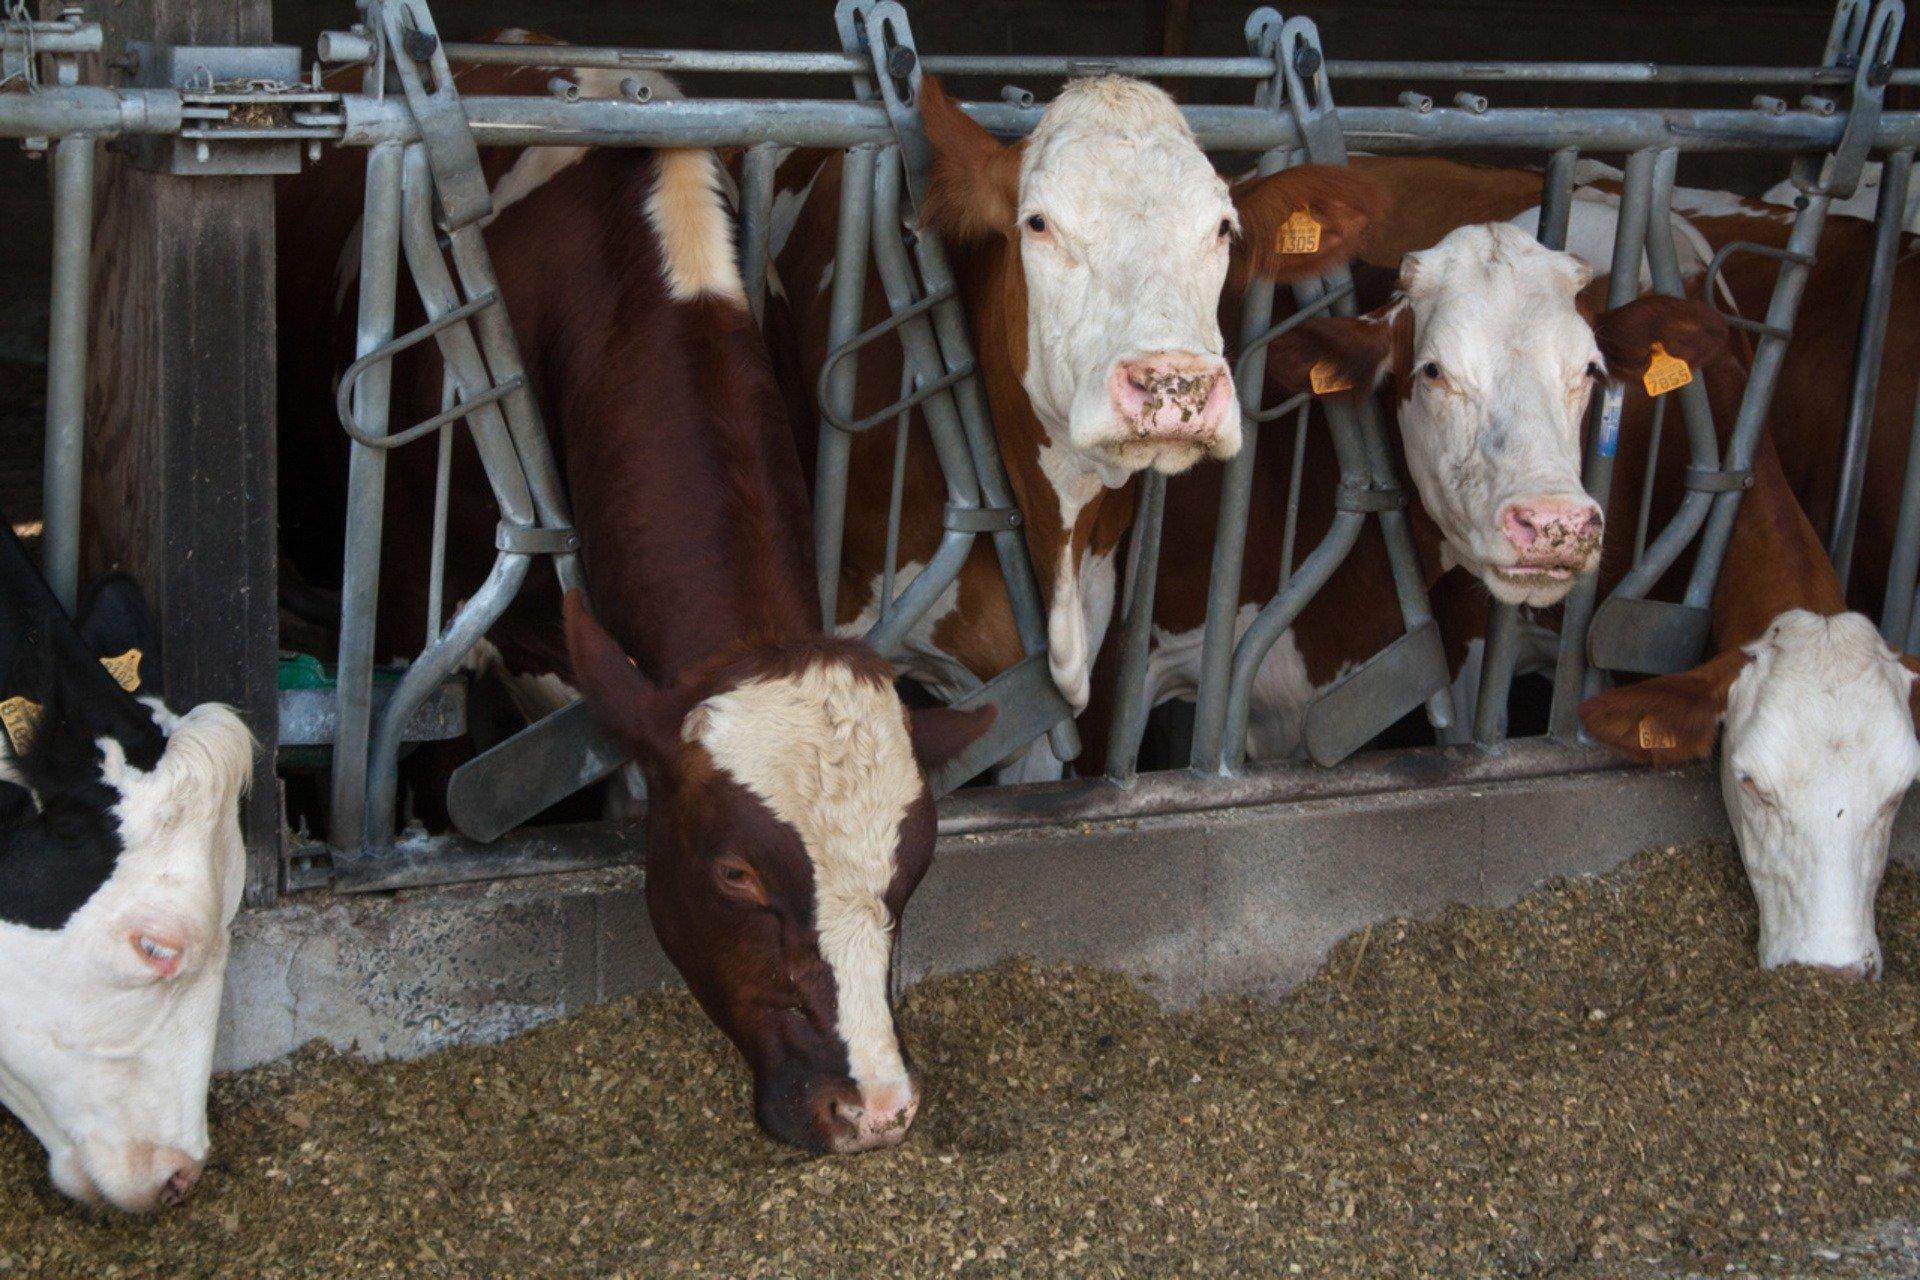
Hapa anashughulika na anaendeleza ukulima, hasa ufugaji wa mifugo. Panaonekana ng’ombe ambao wanakula chakula chao. Ng’ombe hawa wanaonekana wamefugwa vyema.